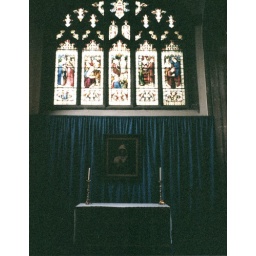
00012 Stain glass window and altar in St Johns in Glastonbury